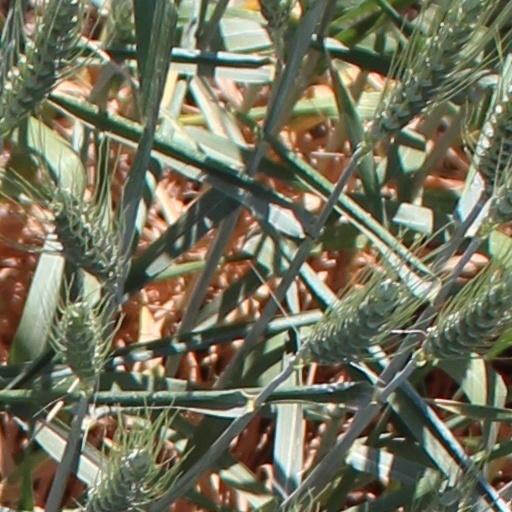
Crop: wheat